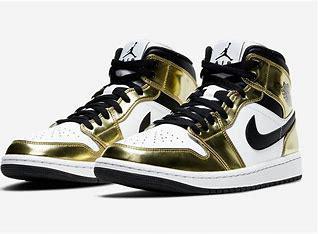
Brand: Nike
Model: 1 Mid